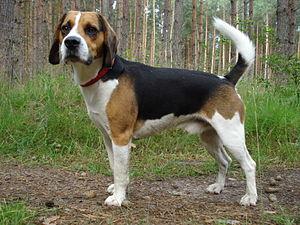
Le beagle-harrier est une race de chien de chasse d'origine française. C'est un chien courant de taille moyenne et de couleur tricolore. La race est créée au XIXᵉ siècle à partir de croisements entre le beagle et le harrier.